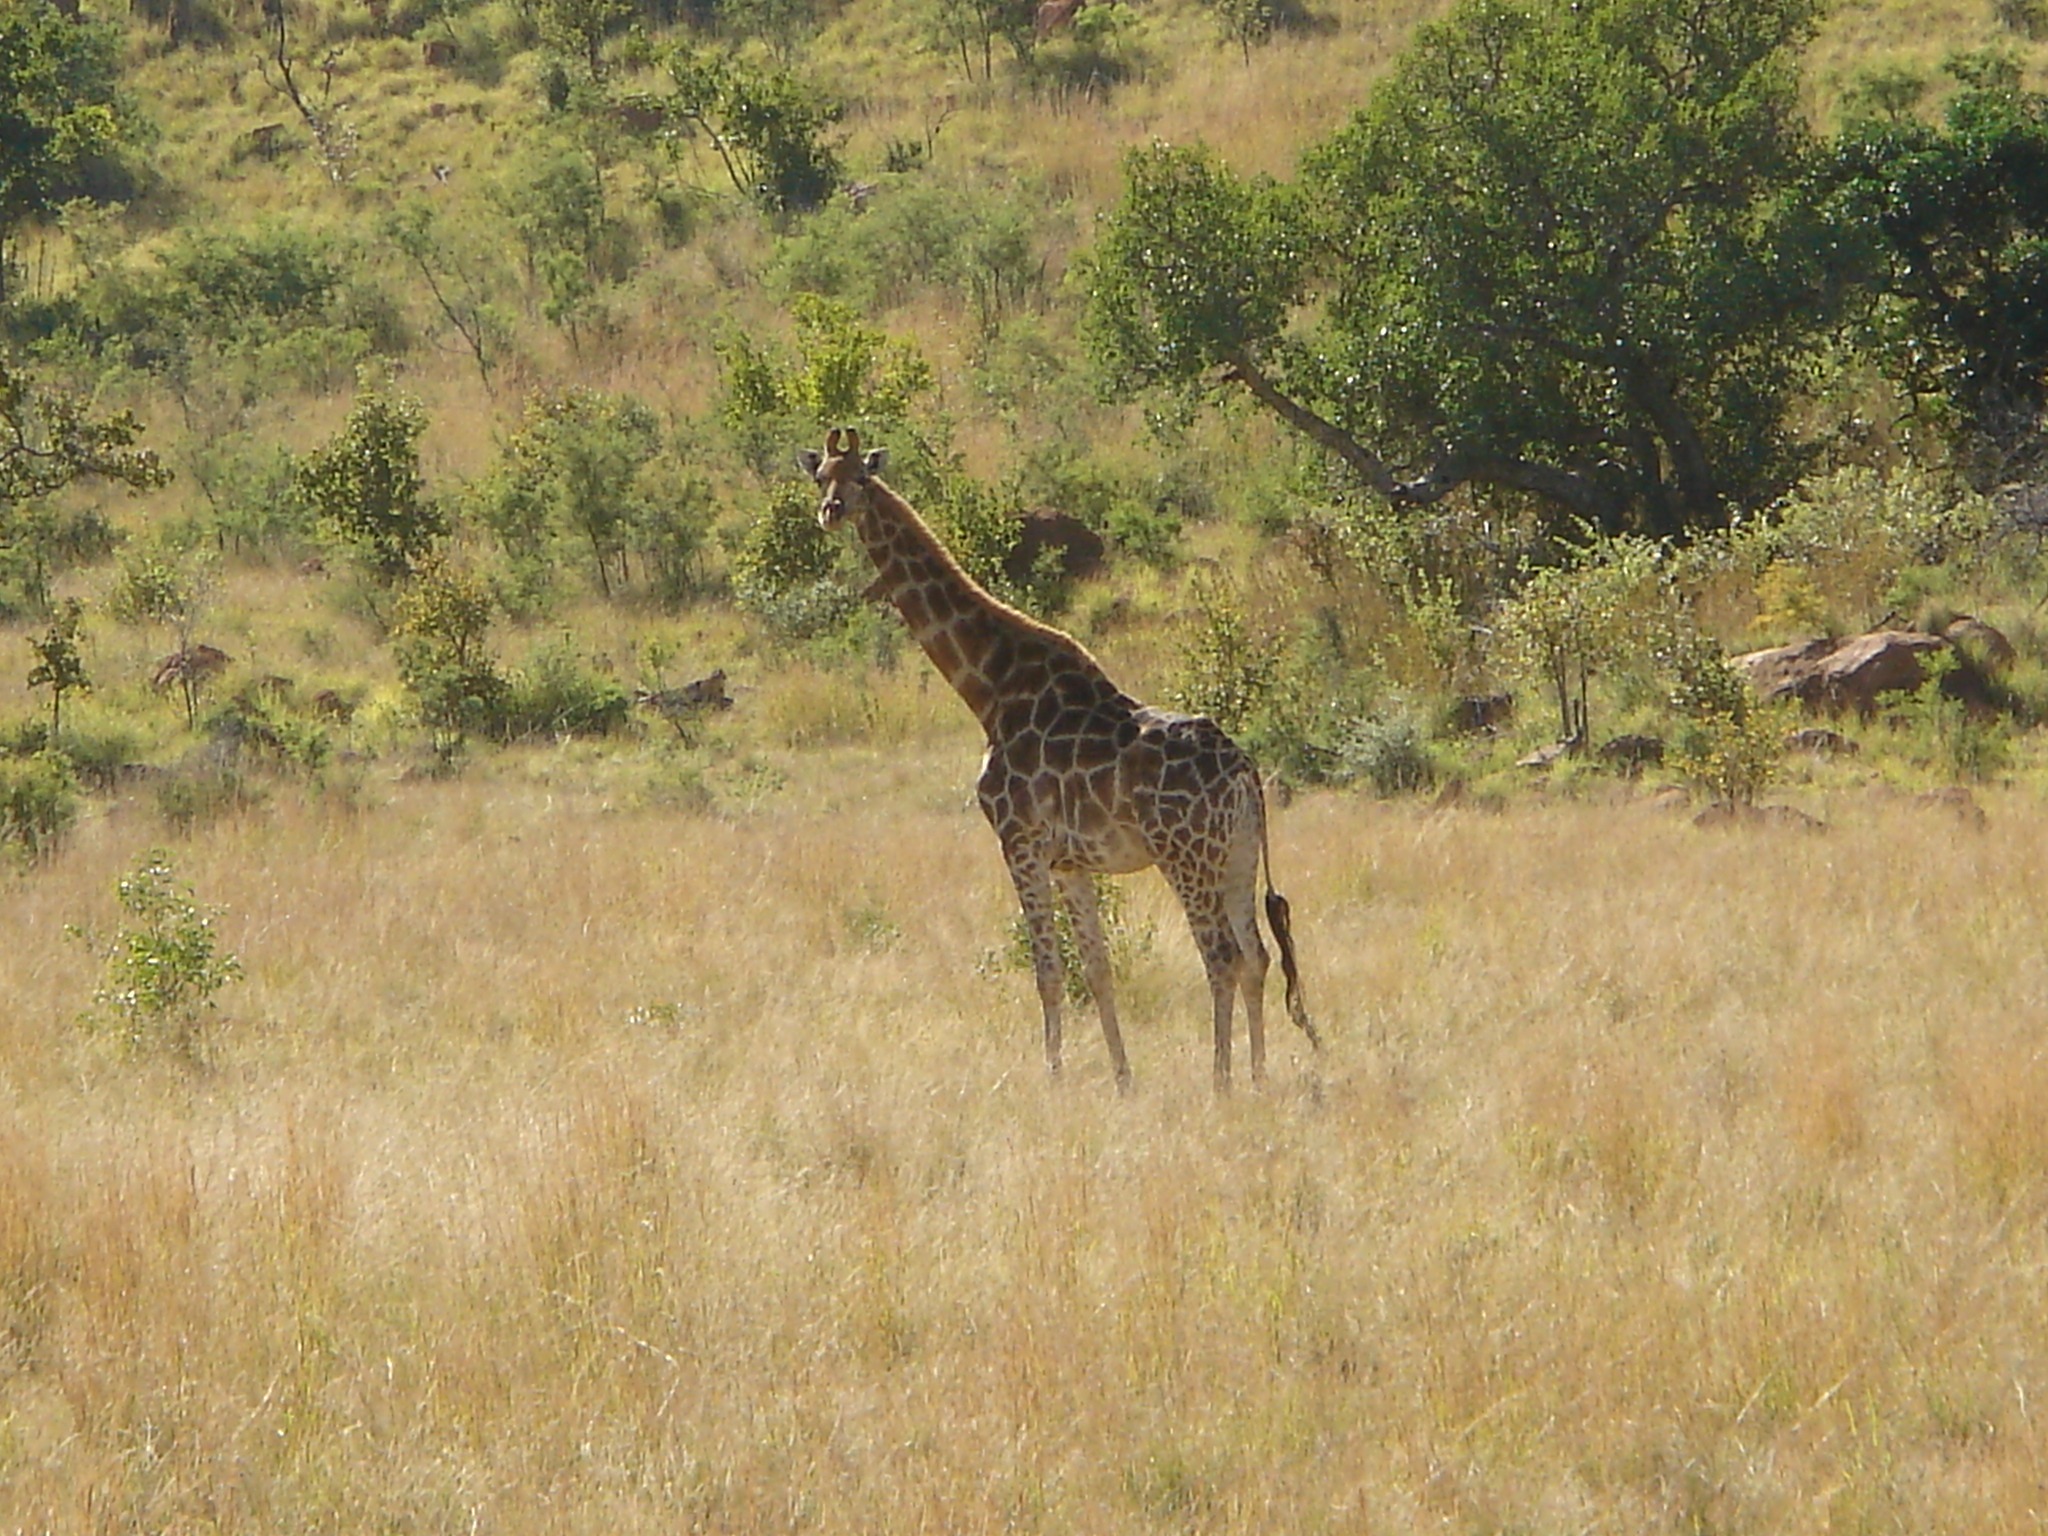
prairie, adventure, wildlife, wild, africa, brown, mammal, national park, fauna, savanna, plain, giraffe, long, grassland, neck, spots, african, safari, giraffidae